Metgethen massacre

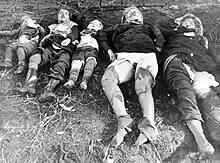
The German photo with the original caption "Nahaufnahme von den beiden Frauen und den drei Kindern" (closeup of the two women and the three children). Image courtesy of the <a href="https%3A//www.loc.gov/pictures/item/95506879/resource">Library of Congress

The Metgethen massacre was a massacre of German civilians by the Red Army in the Königsberg, East Prussia, suburb Metgethen, which is now Imeni Alexandra Kosmodemyanskogo in Russia's Kaliningrad Oblast, circa January–February 1945.